Norris Goff

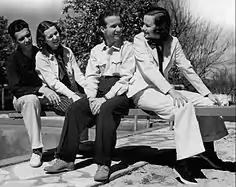

Nicknamed "Tuffy," Goff was born in Cove, Arkansas, but soon moved to Mena, Arkansas where he met his longtime friend and partner Chester Lauck (Lum) and graduating from Mena High School in 1924. Despite their fame as backwoodsmen, both actors graduated from the University of Arkansas, where Goff became a member of the Sigma Chi fraternity.